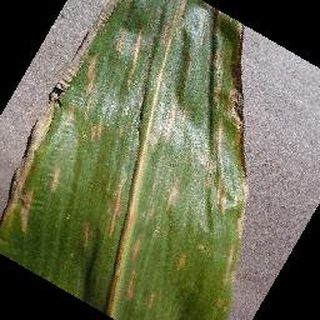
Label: corn_cercospora_leaf_spot